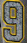
Number: 9